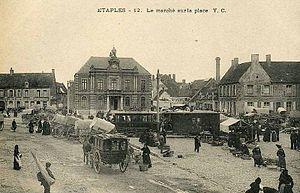
Tramway à Etaples
Le tramway d'Étaples à Paris-Plage est une voie ferrée d'intérêt local à écartement métrique qui fonctionna durant les premières années du XXᵉ siècle dans le département du Pas-de-Calais. Il relia, de 1900 à 1940, la station balnéaire du Touquet-Paris-Plage à la gare d'Étaples desservie par les trains de Compagnie des chemins de fer du Nord.